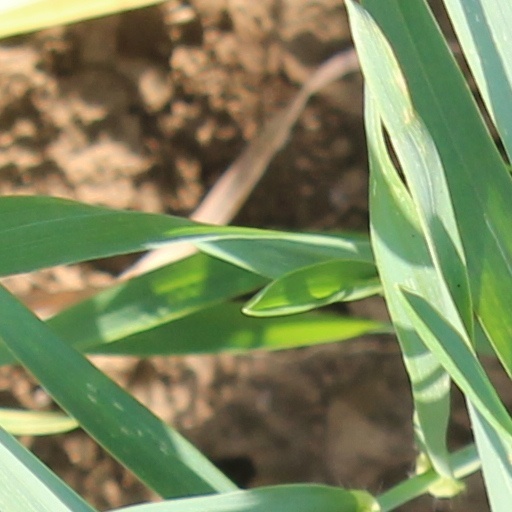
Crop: wheat